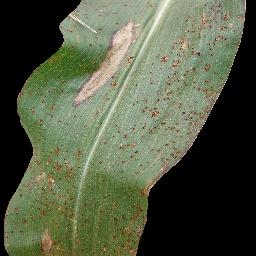
Label: Corn_(Maize)___Common_Rust